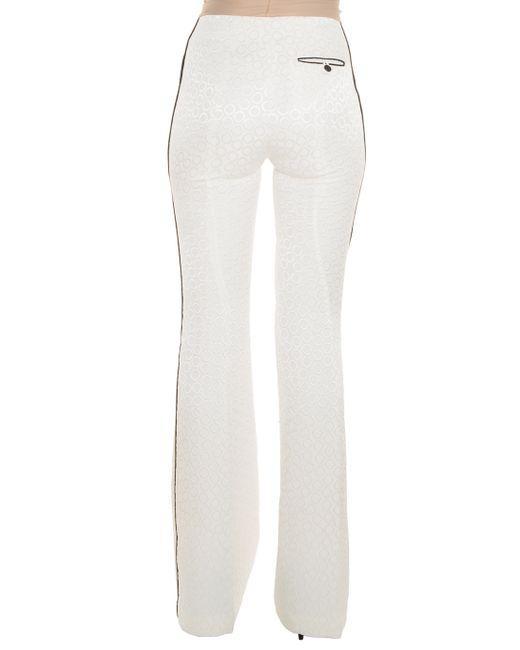
Weiße, schmal geschnittene Hose mit weiten Beinen und langer Länge aus Polyester